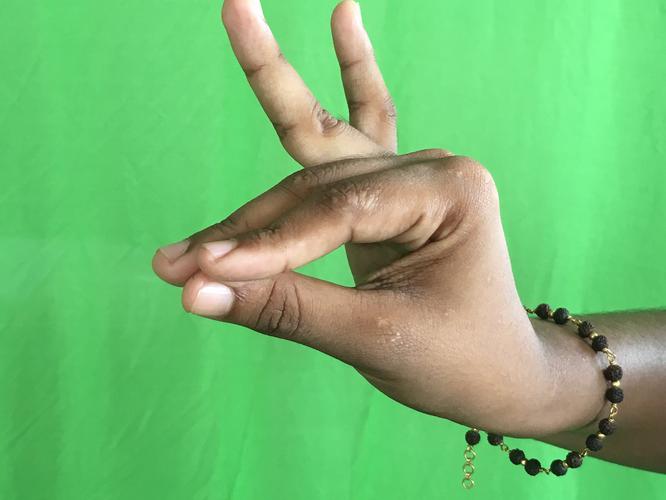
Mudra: Katakamukha_1
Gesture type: single_hand